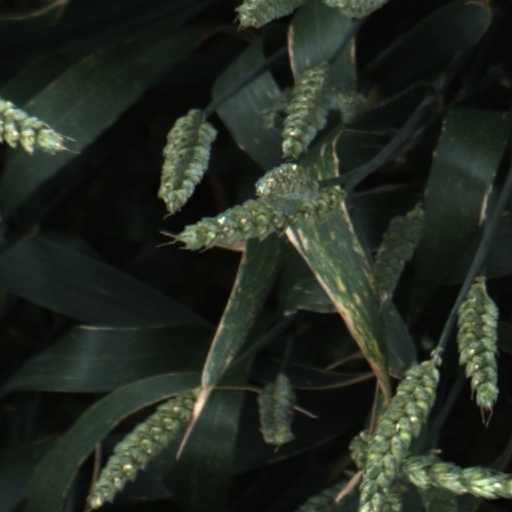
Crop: wheat